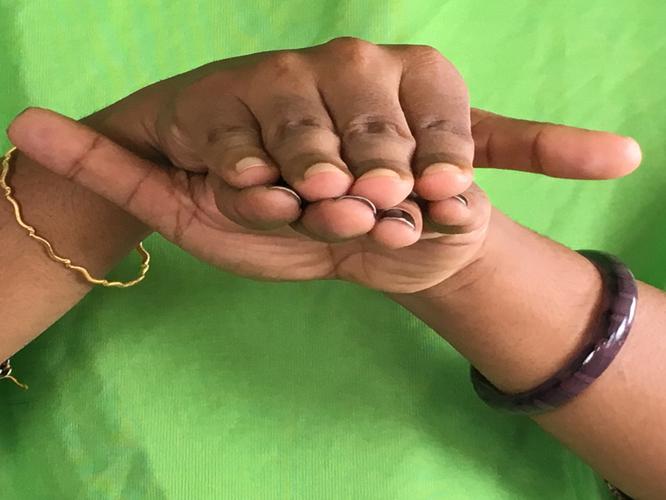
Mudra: Matsya
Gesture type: double_hand